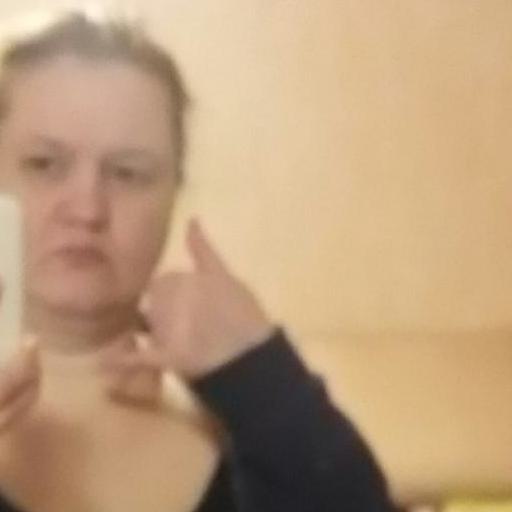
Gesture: call